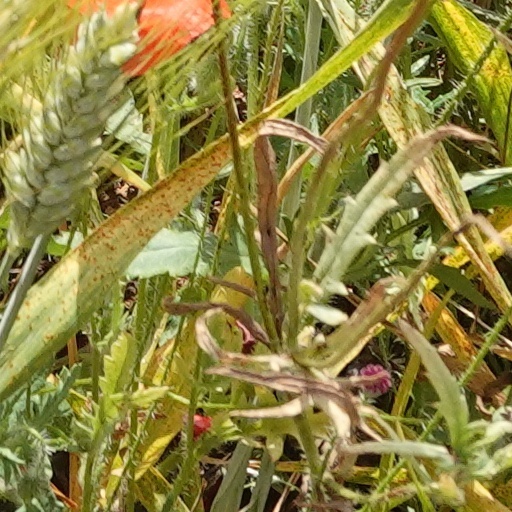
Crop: wheat